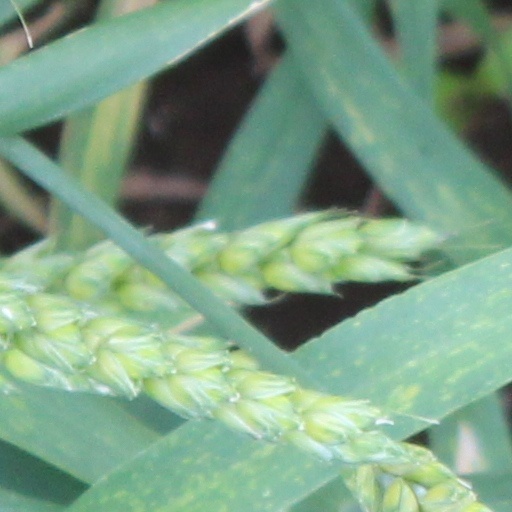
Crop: wheat